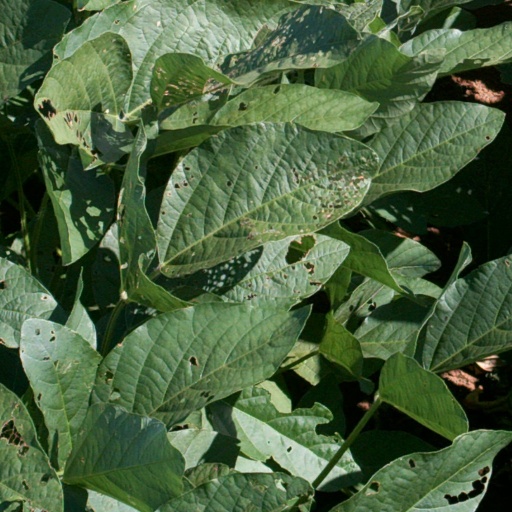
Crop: soybean